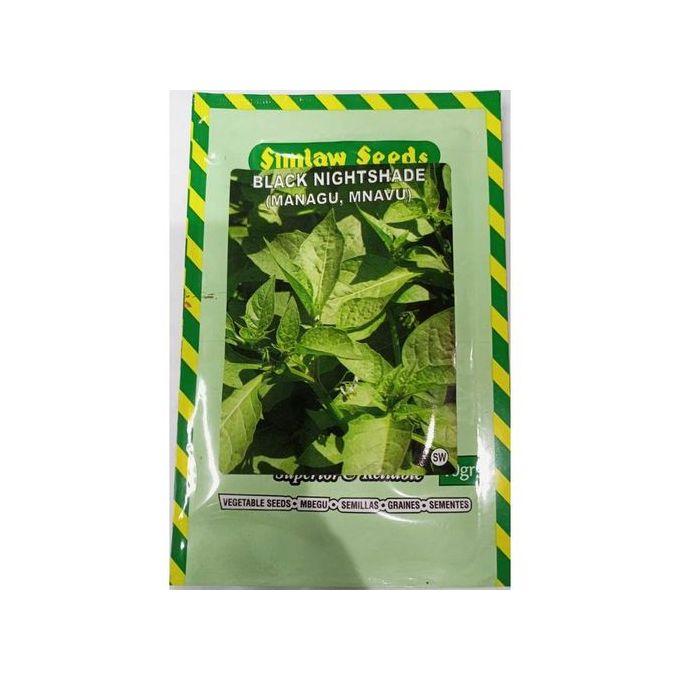
Mandhari ya kijani kibichi yenye milima iliyofunikwa na uoto asili chini ya anga lenye mawingu mepesi, uzuri wa milima hiyo na mawingu unaongeza mvuto wa kimazingira ikiakisi utulivu na mazingira asili hii taswira inayovutia kwa wapenda mazingira ikionyesha uzuri wa mandhari ya milima na umuhimu wa kuhifadhi mazingira asili.